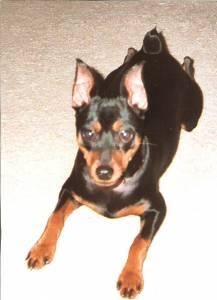
Breed: miniature pinscher